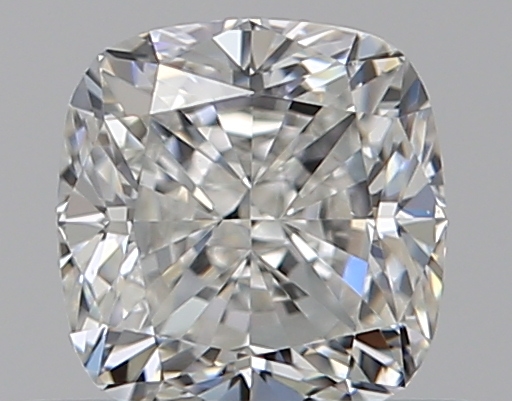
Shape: cushion
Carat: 0.5
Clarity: VS1
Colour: G
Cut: EX
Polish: EX
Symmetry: EX
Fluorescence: F
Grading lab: GIA
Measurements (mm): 4.51 x 4.34 x 2.99